Active galactic nucleus

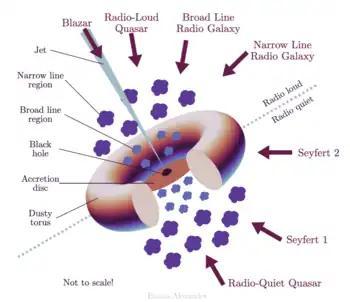
Unified AGN models

Some accretion discs produce jets of twin, highly collimated, and fast outflows that emerge in opposite directions from close to the disc. The direction of the jet ejection is determined either by the angular momentum axis of the accretion disc or the spin axis of the black hole. The jet production mechanism and indeed the jet composition on very small scales are not understood at present due to the resolution of astronomical instruments being too low. The jets have their most obvious observational effects in the radio waveband, where very-long-baseline interferometry can be used to study the synchrotron radiation they emit at resolutions of sub-parsec scales. However, they radiate in all wavebands from the radio through to the gamma-ray range via the synchrotron and the inverse-Compton scattering process, and so AGN jets are a second potential source of any observed continuum radiation.